Kostadin Stoykov

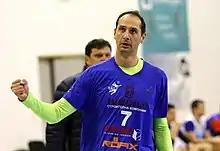

Kostadin Stoykov (born 7 December 1977) is a Bulgarian volleyball player. He competed in the men's tournament at the 2008 Summer Olympics. Player of Bulgarian volleyball team VC Slivnishki geroi (Slivnitsa).